Patrick Marleau

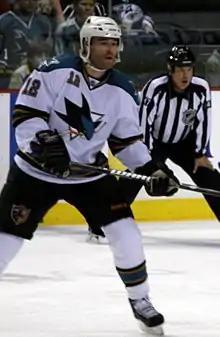
Marleau during the 2009–10 season. In that season he scored 44 goals, his personal best.

On March 19, 2016, Marleau became the youngest player to play in his 1,400th NHL game, becoming 1 of only 36 players to accomplish this feat.